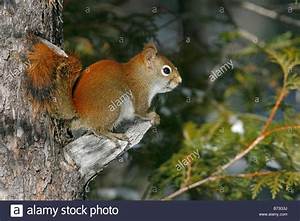
Label: squirrel